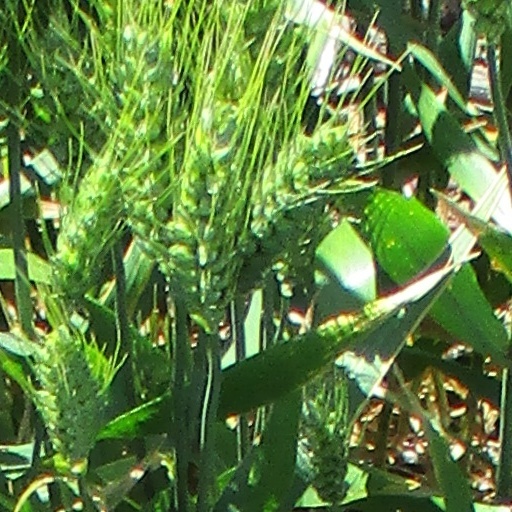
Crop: wheat